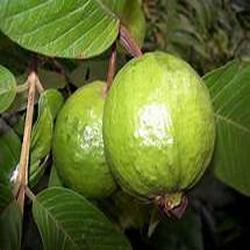
Label: Guava